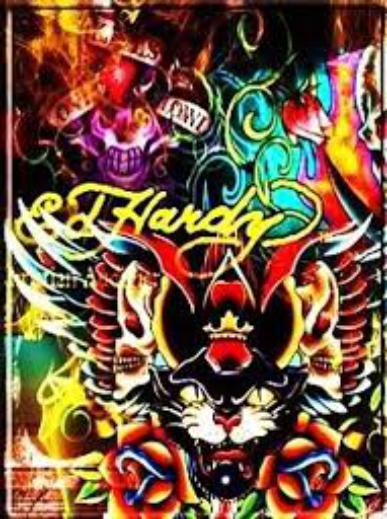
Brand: Ed Hardy
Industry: Clothes